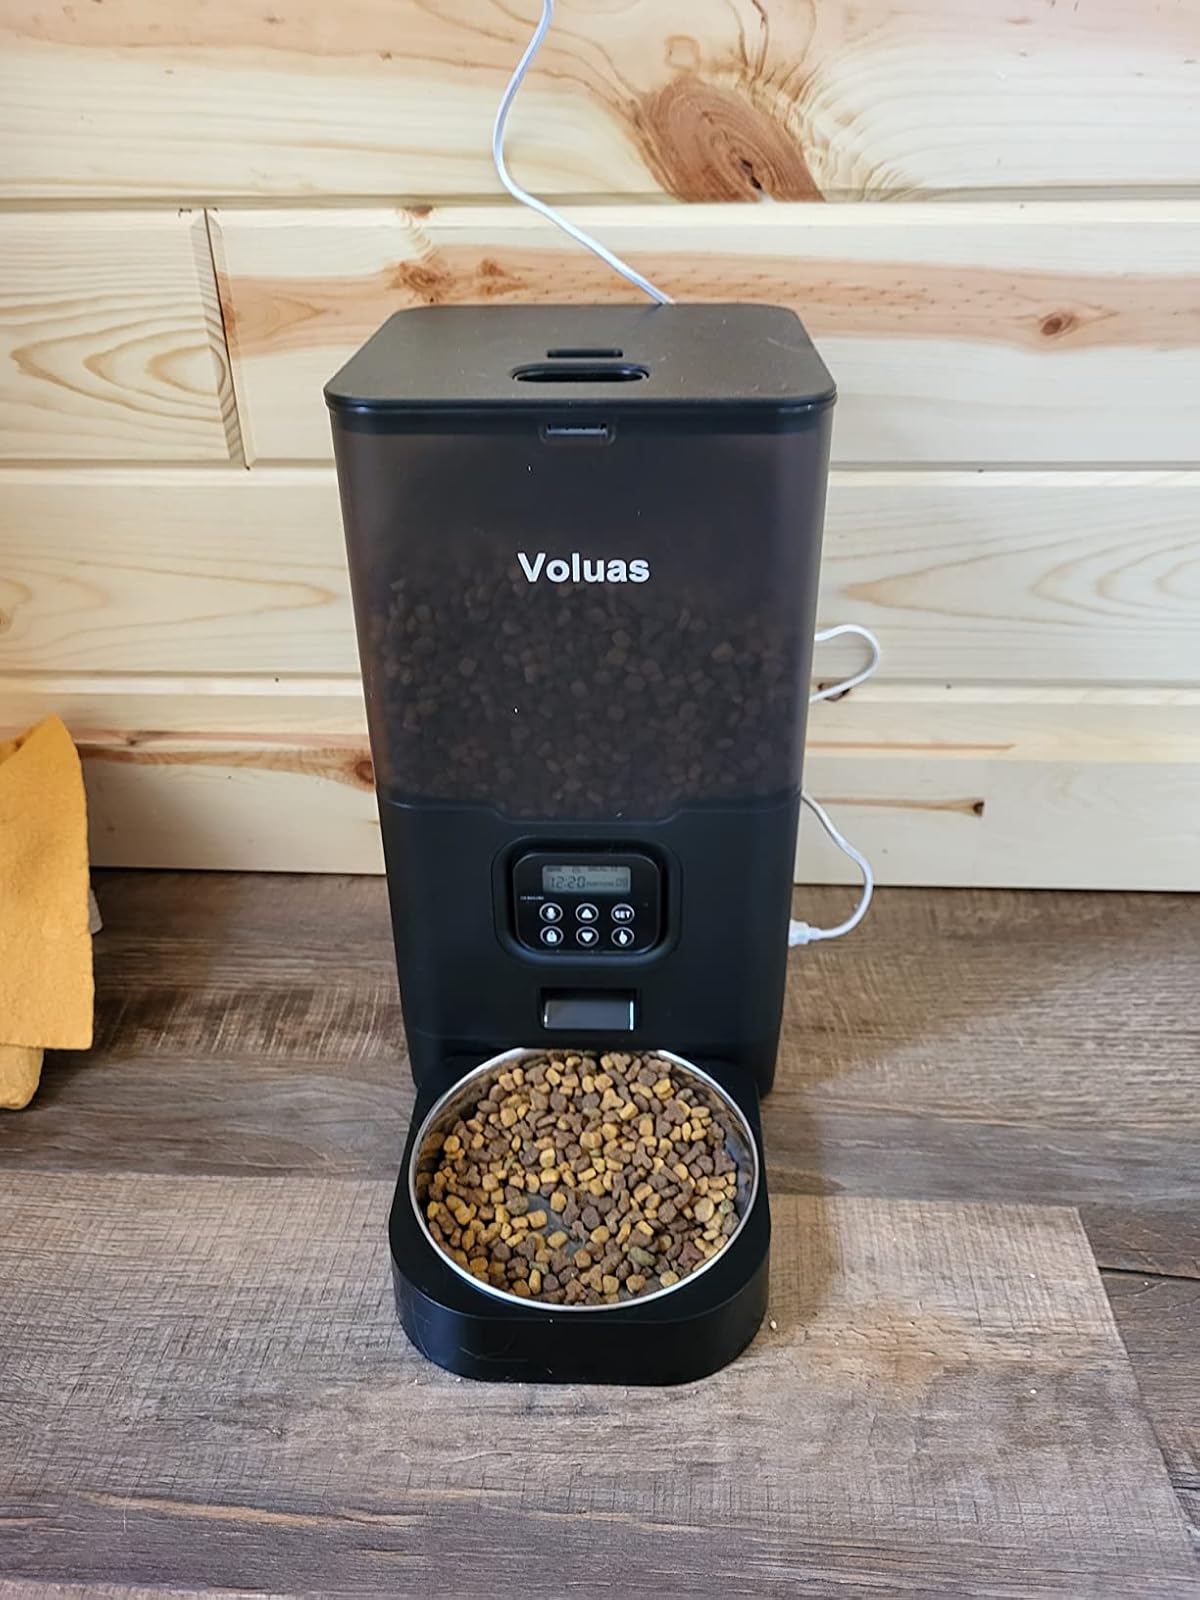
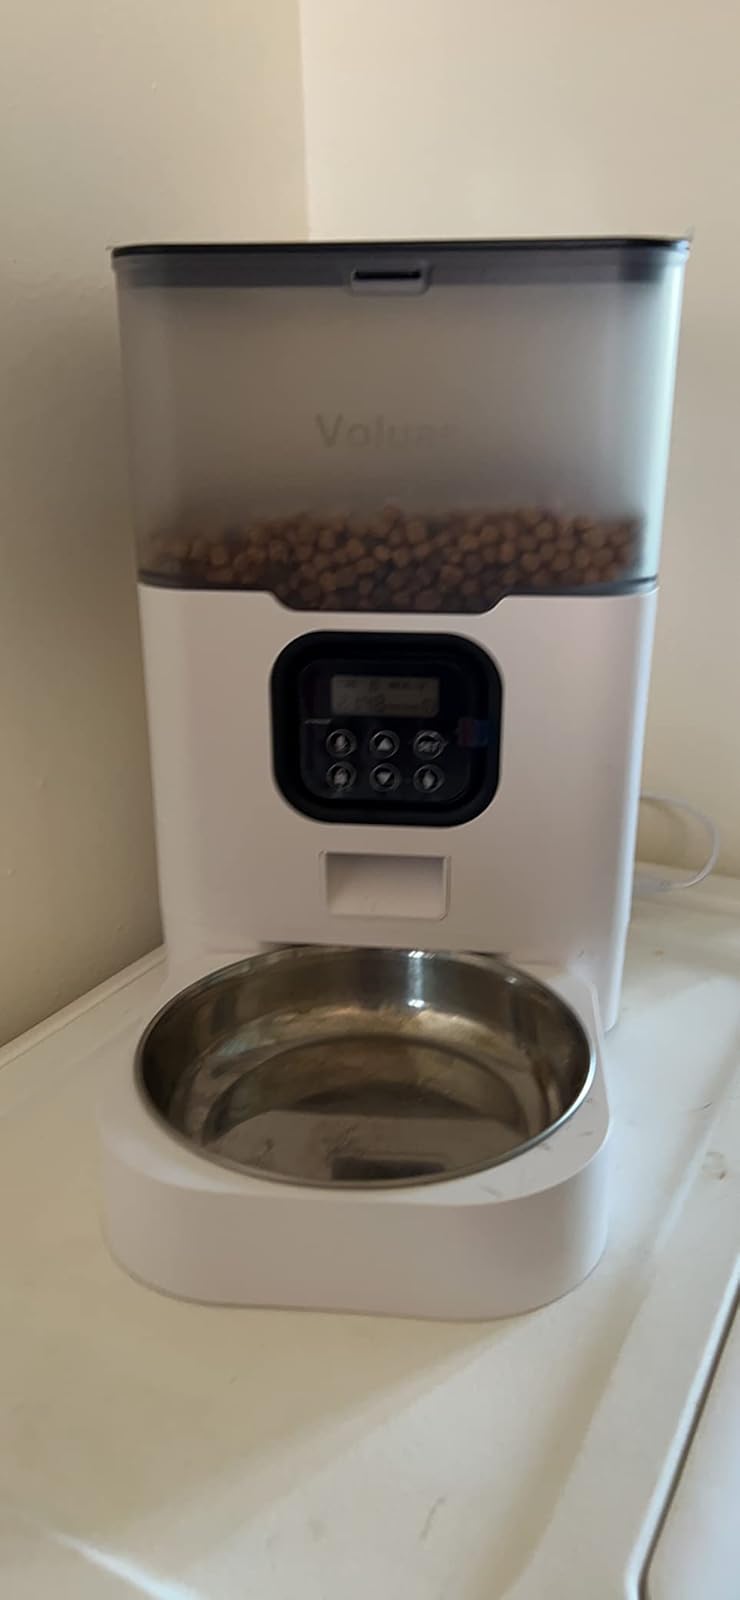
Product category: items_feeder
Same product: no